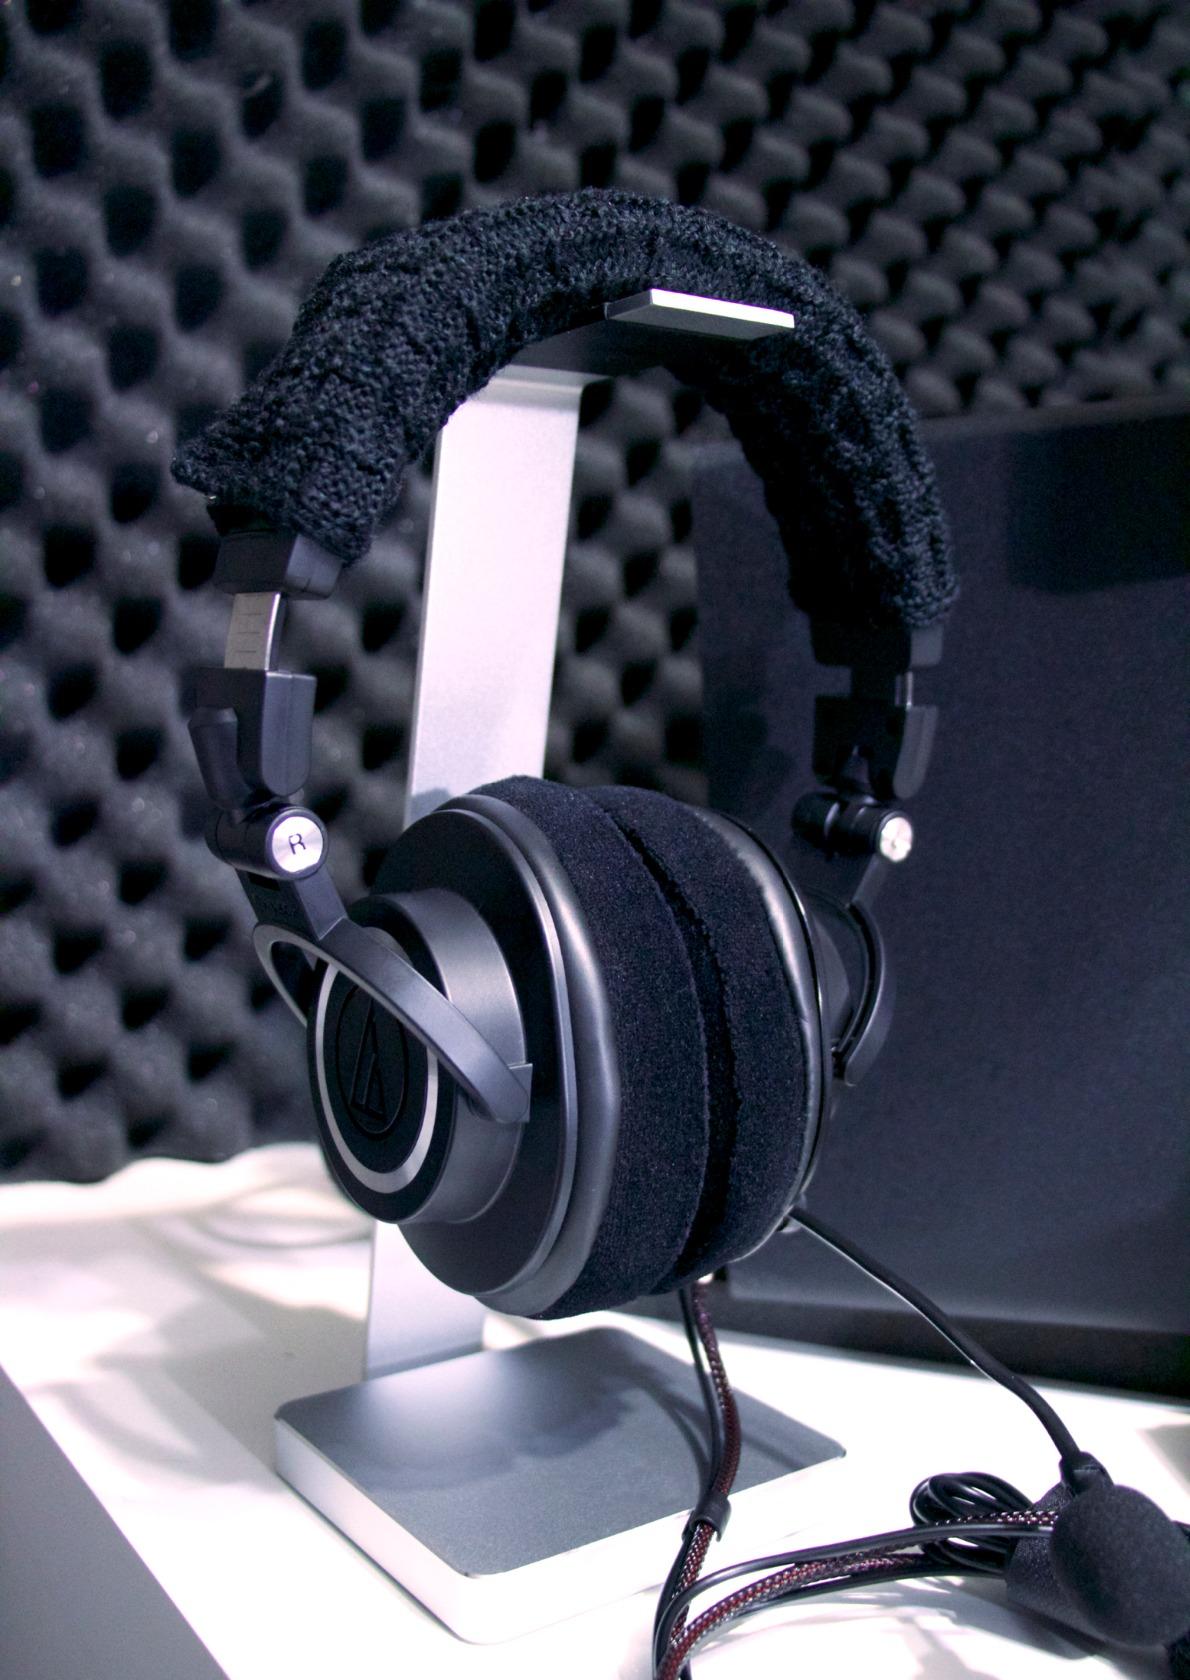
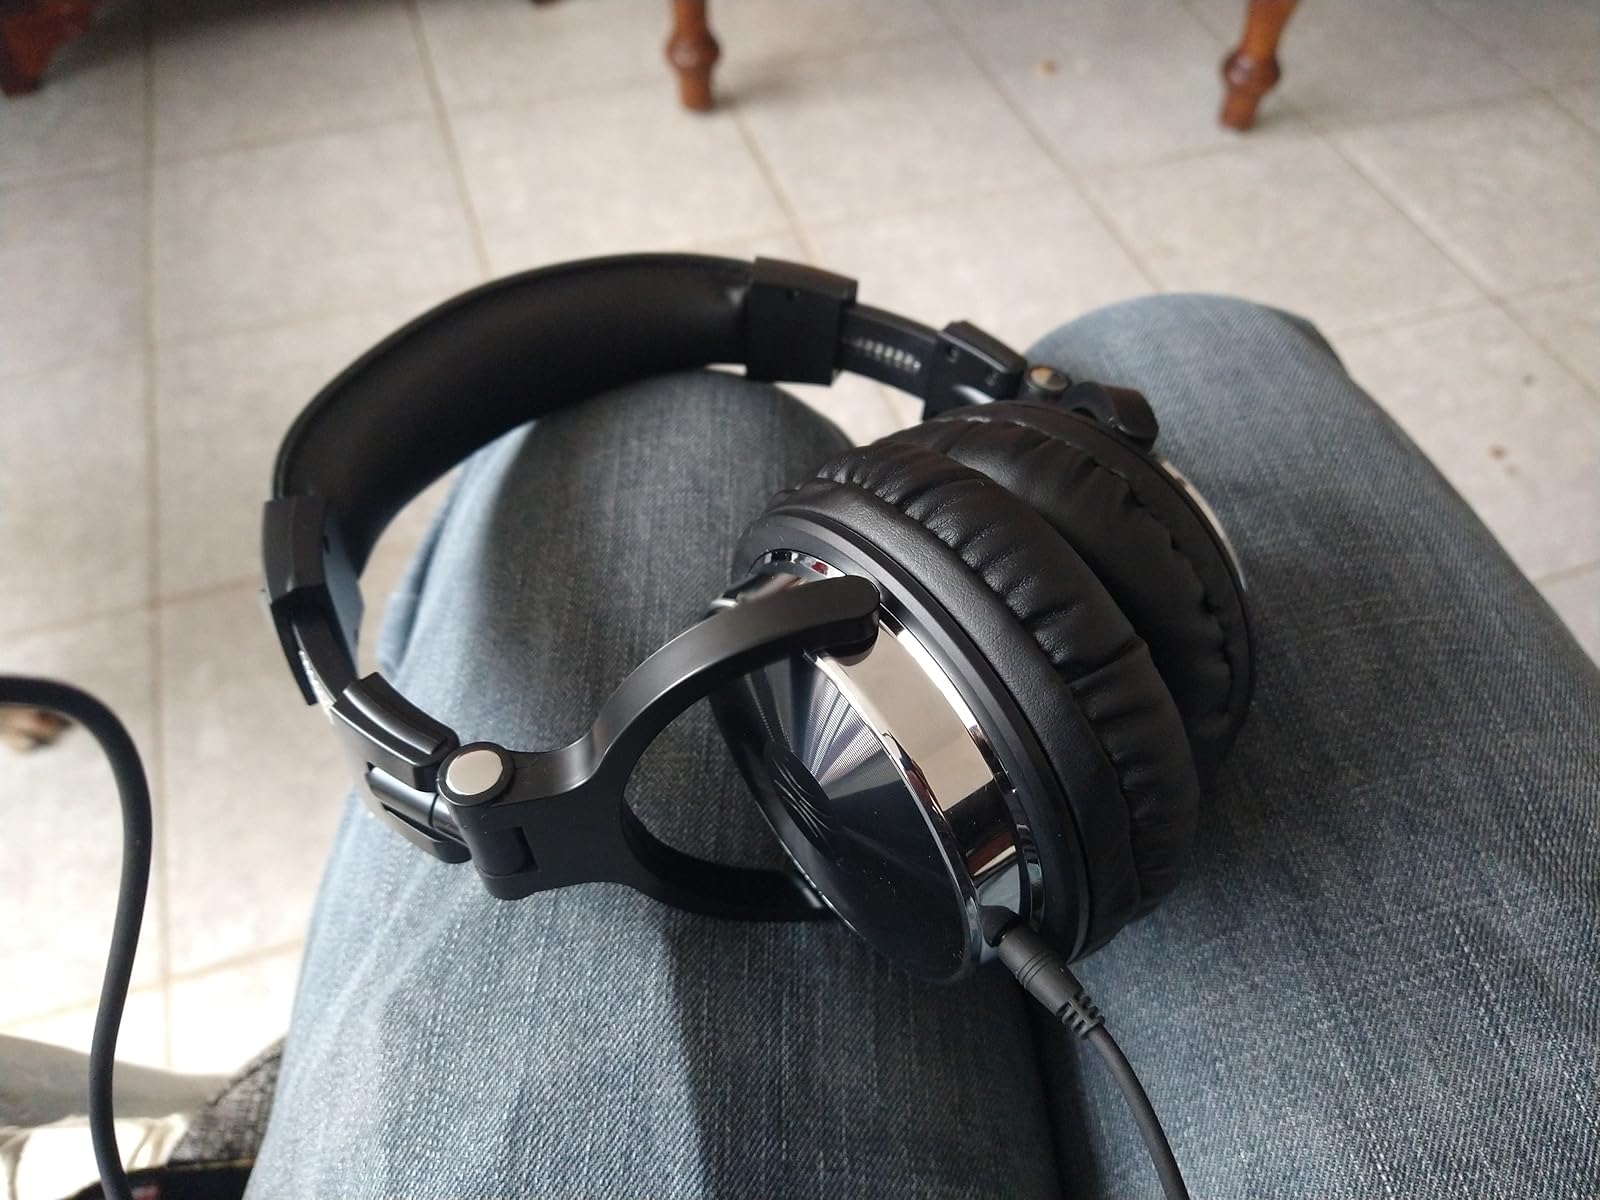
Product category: headphones
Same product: no